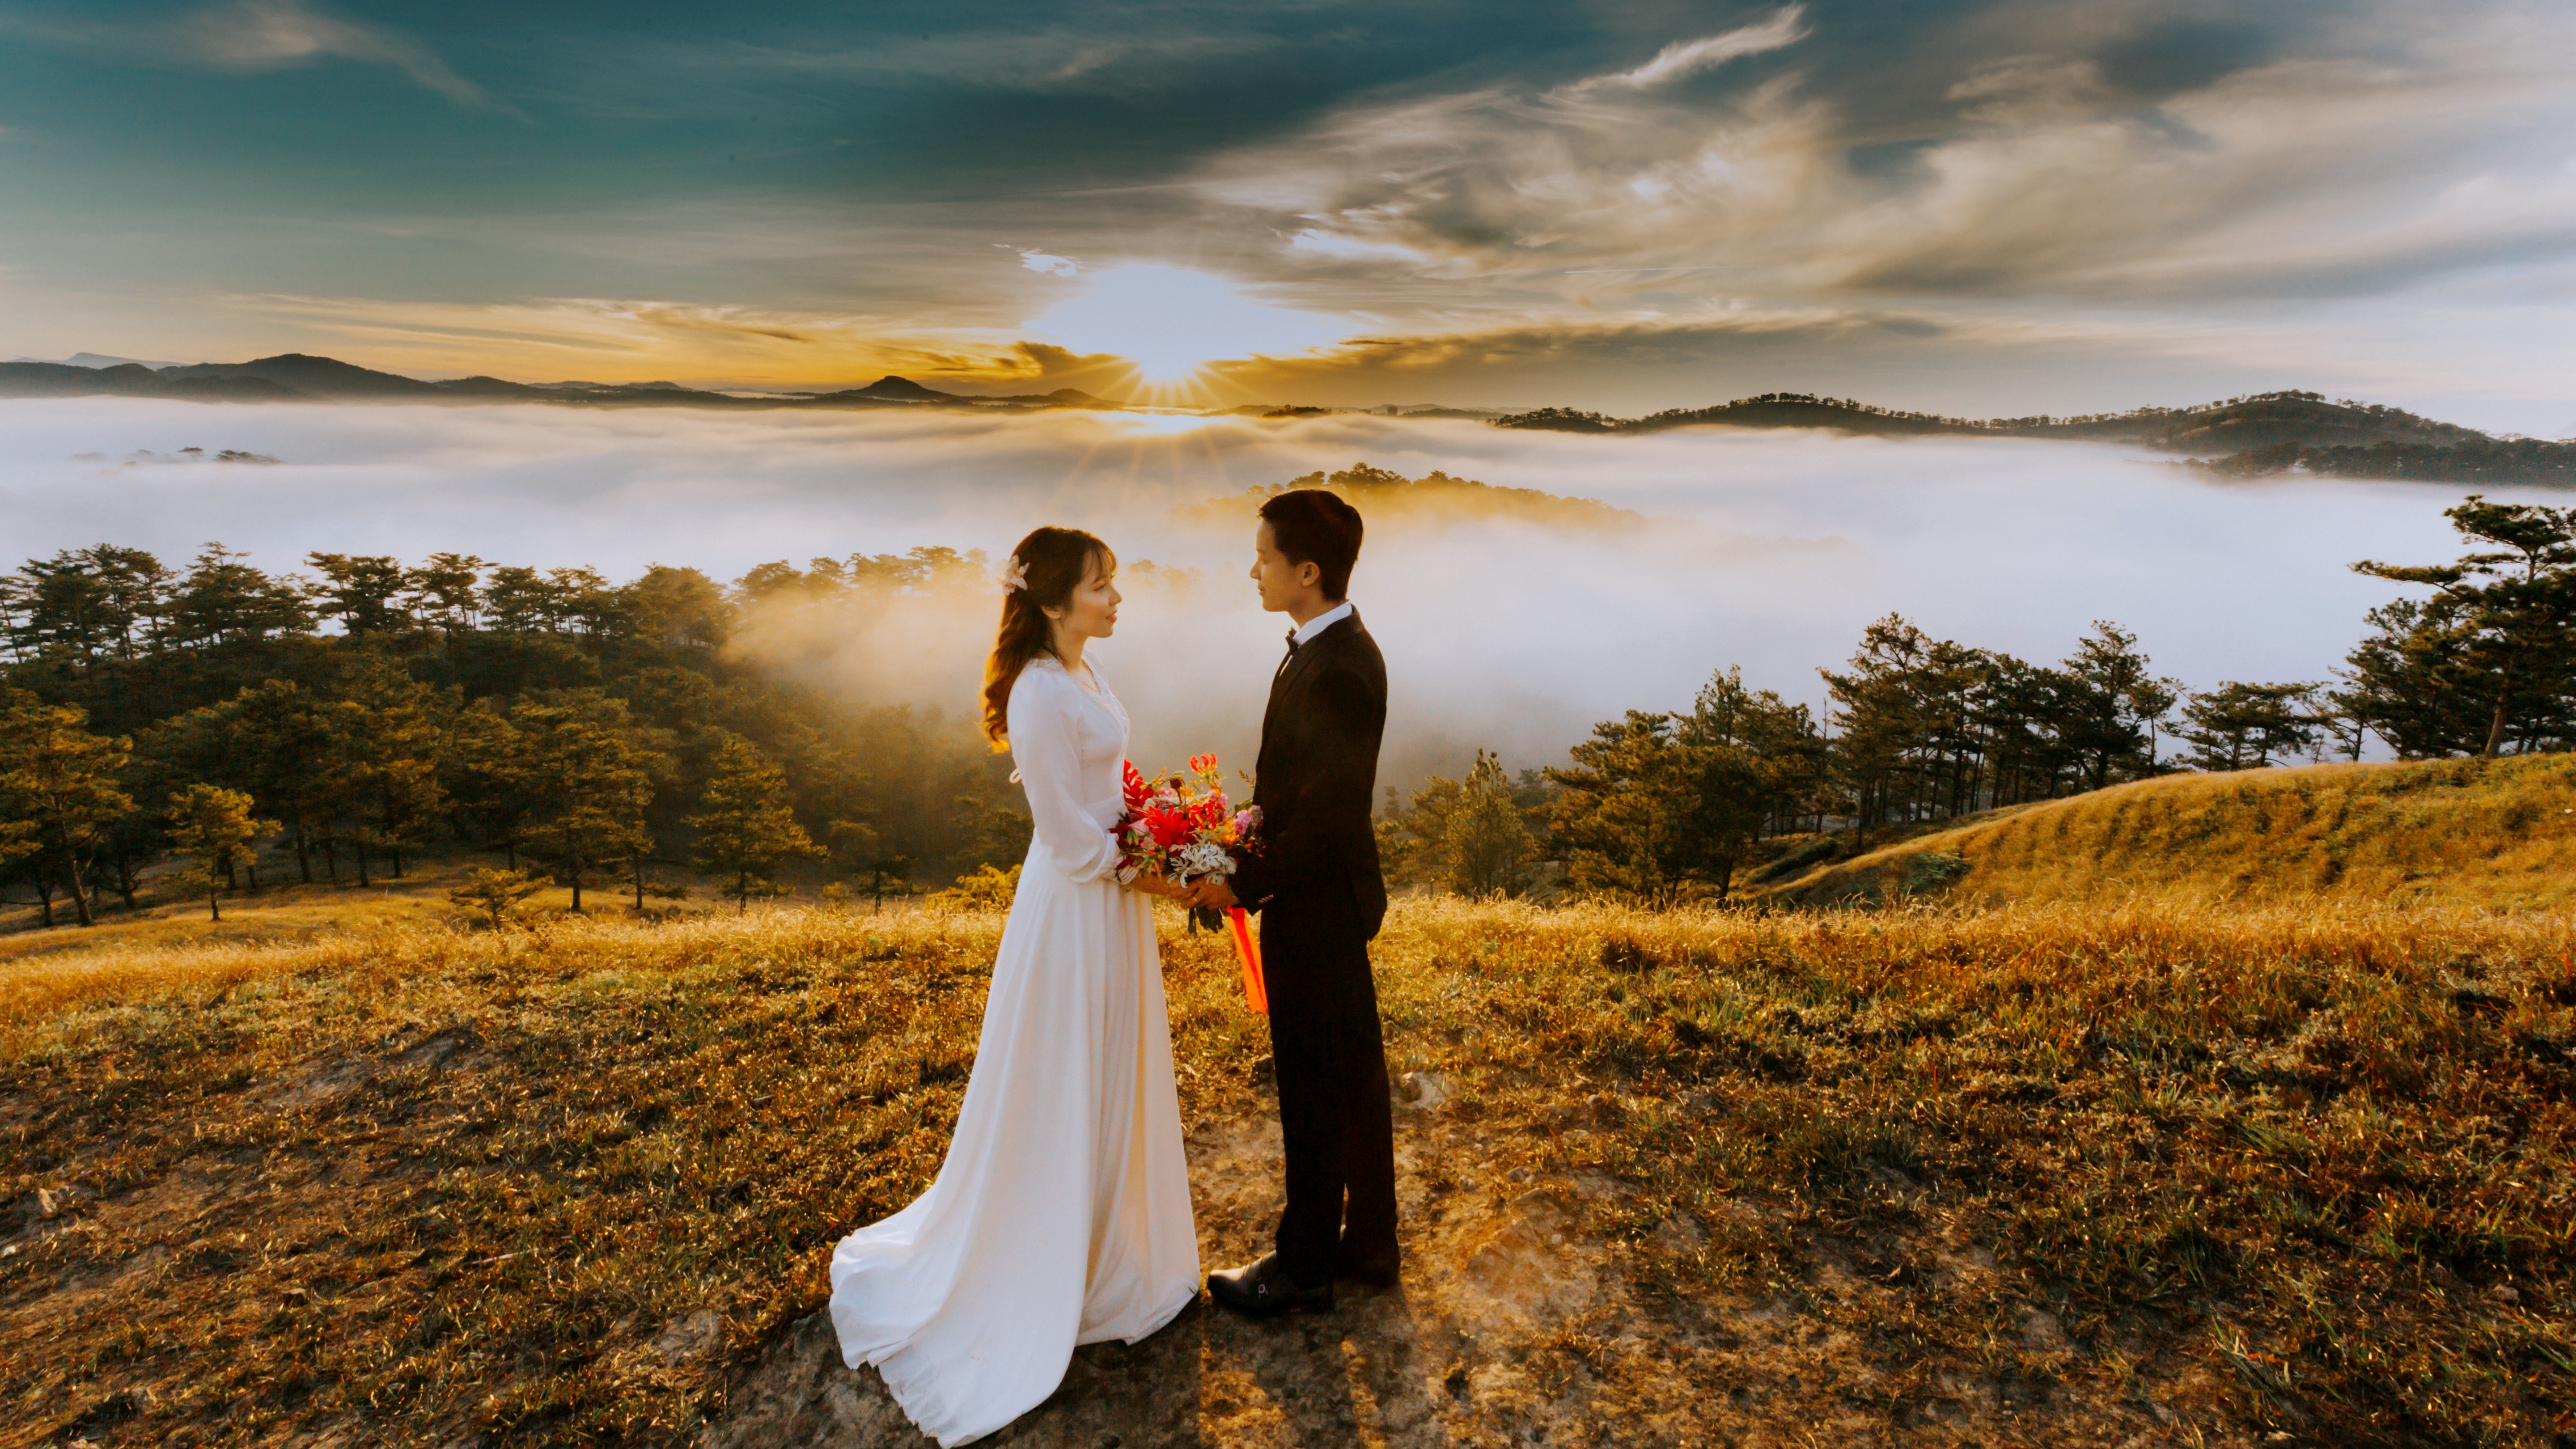
People in nature, photograph, sky, bride, dress, wedding dress, gown, wedding, ceremony, yellow, photography, romance, cloud, bridal clothing, landscape, happy, event, formal wear, flash photography, love, marriage, gesture, suit, grassland, hill, sunset